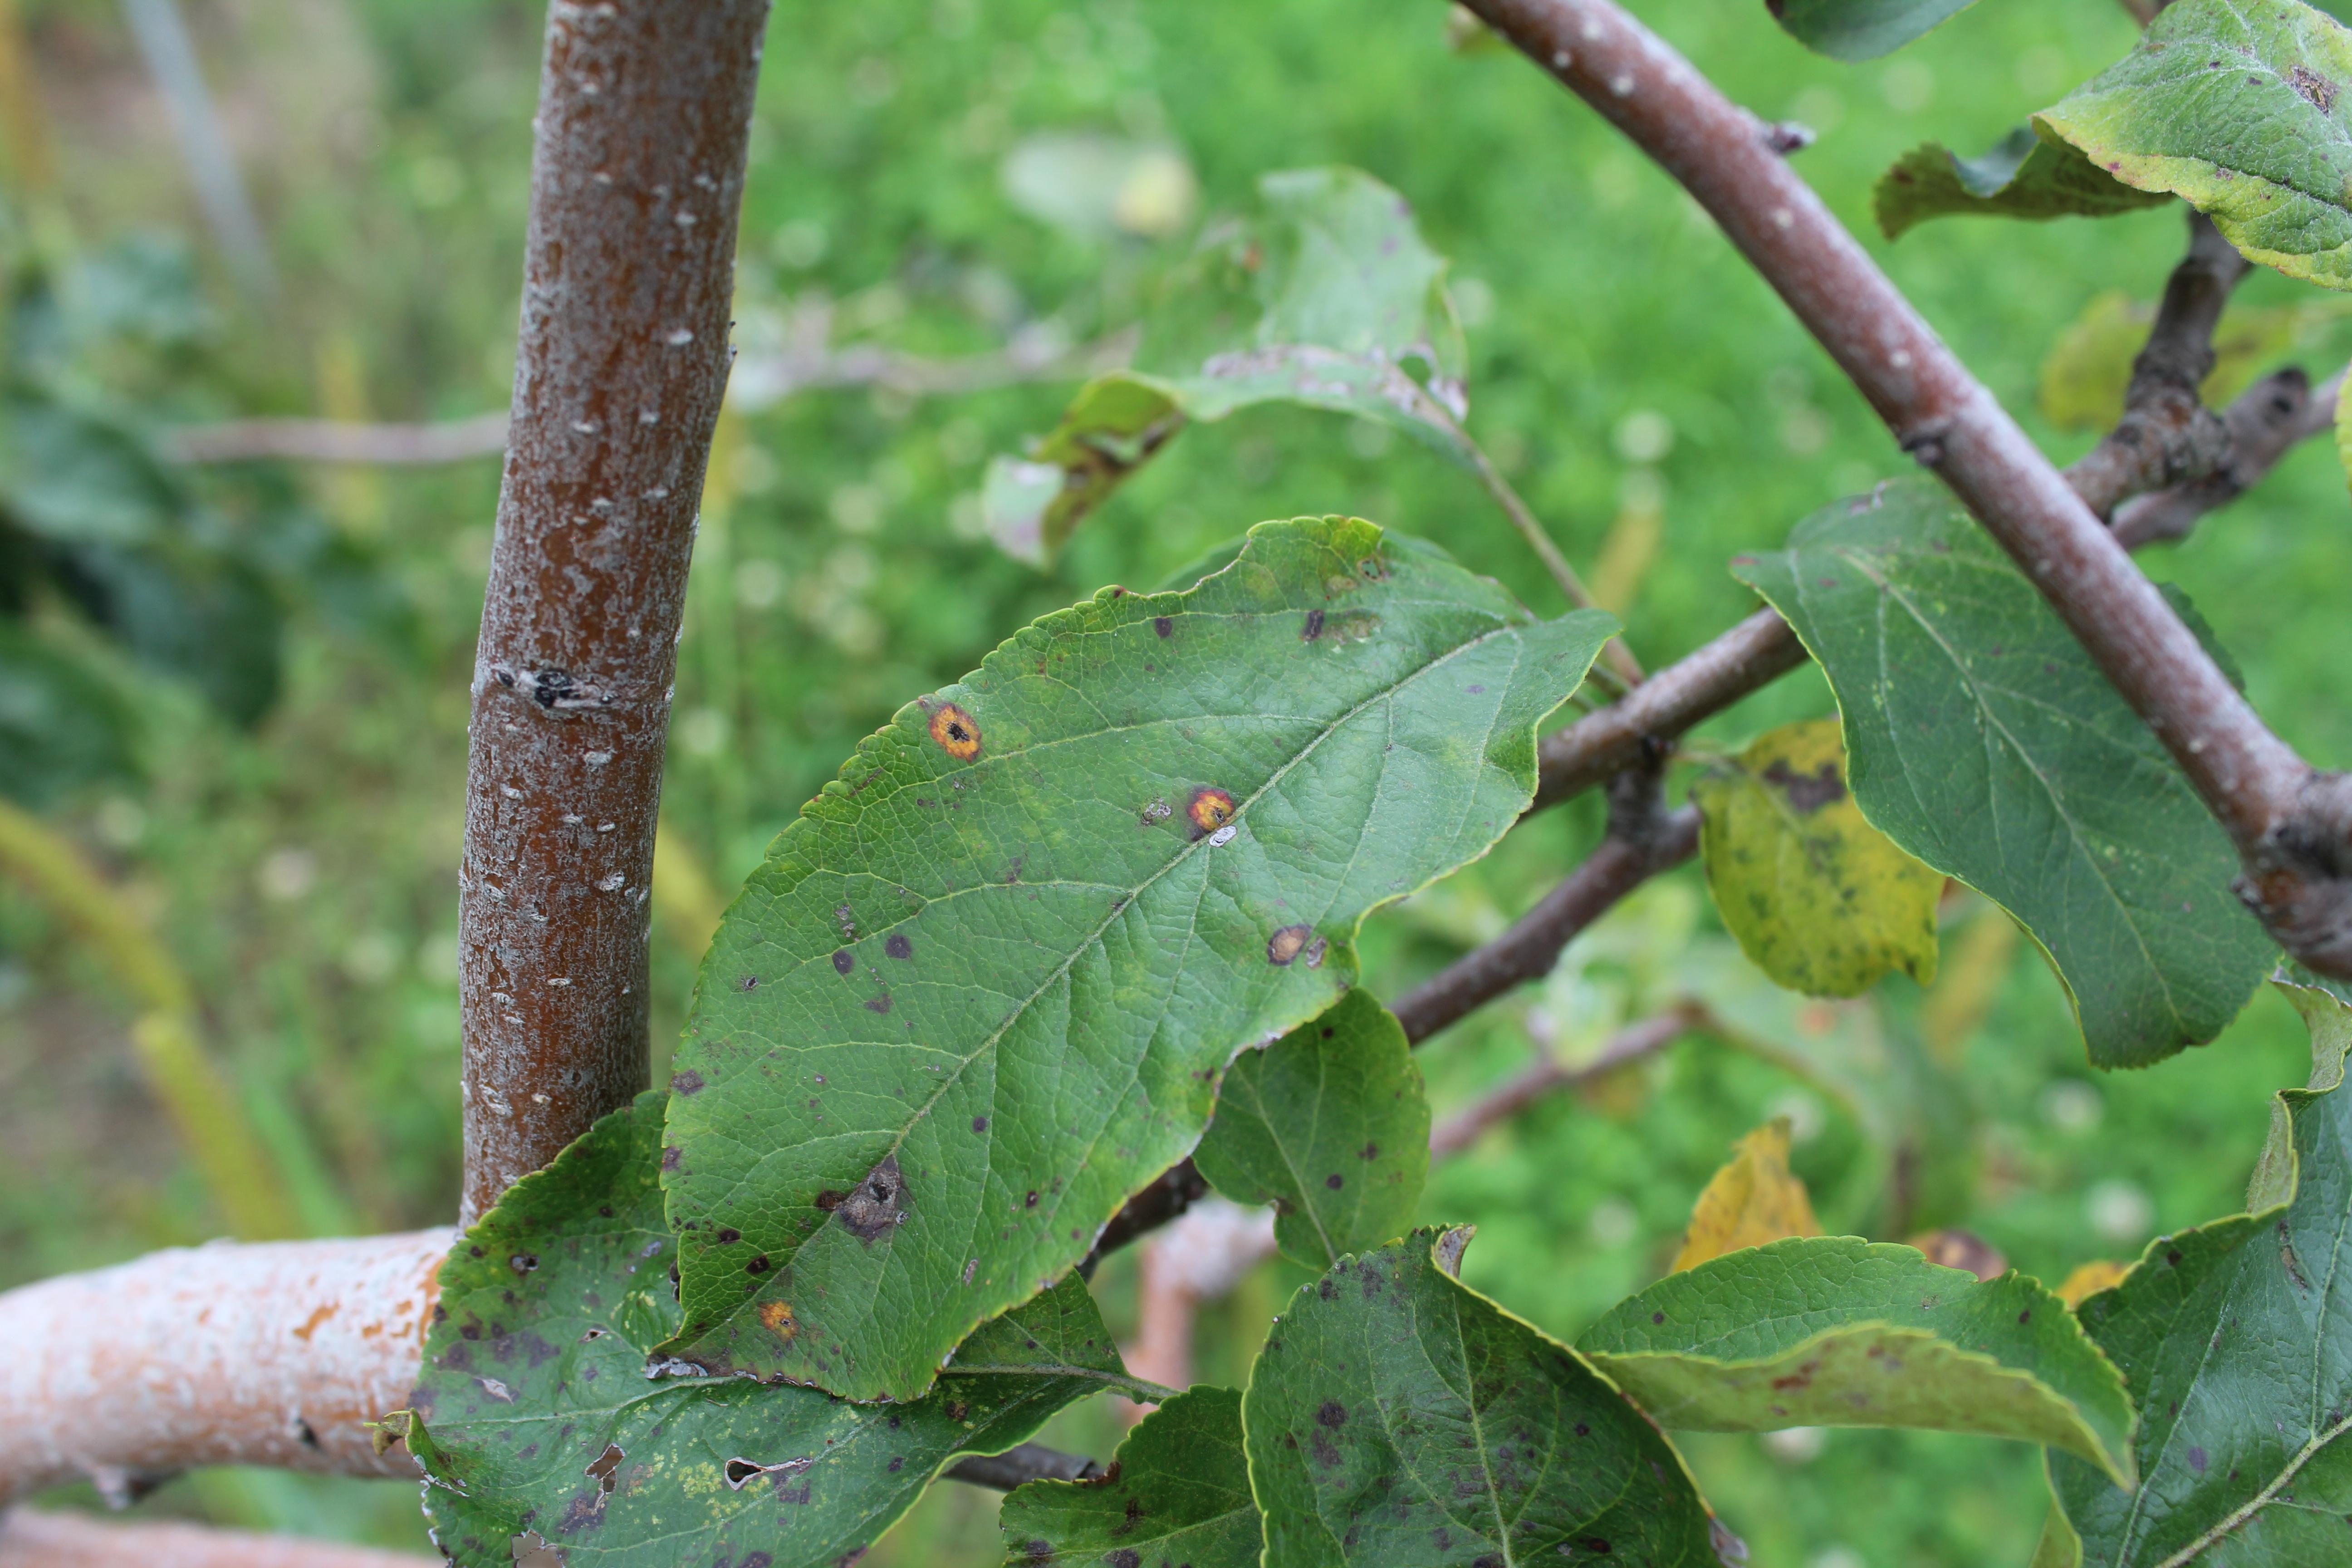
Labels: rust